Samuel Loring Morison

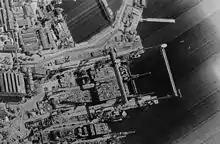
KH-11 image of the construction of a "Kiev"-class aircraft carrier, left, then known as the "Kharkiv", along with an amphibious landing ship, as published by "Jane's" in 1984.

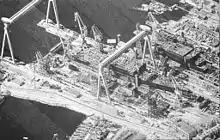
One of two KH-11 photos taken leaked to "Jane's Defence Weekly". It shows the construction of a "Kiev"-class aircraft carrier.

Morison worked as an intelligence analyst at the Naval Intelligence Support Center (NISC) in Suitland, Maryland, from 1974 to 1984, specializing in Soviet amphibious and mine-laying vessels. During those years, Morison also earned $5,000 per year as a part-time contributor and editor of the American section of the London-based "Jane's Fighting Ships", an annual reference work on the world's navies.